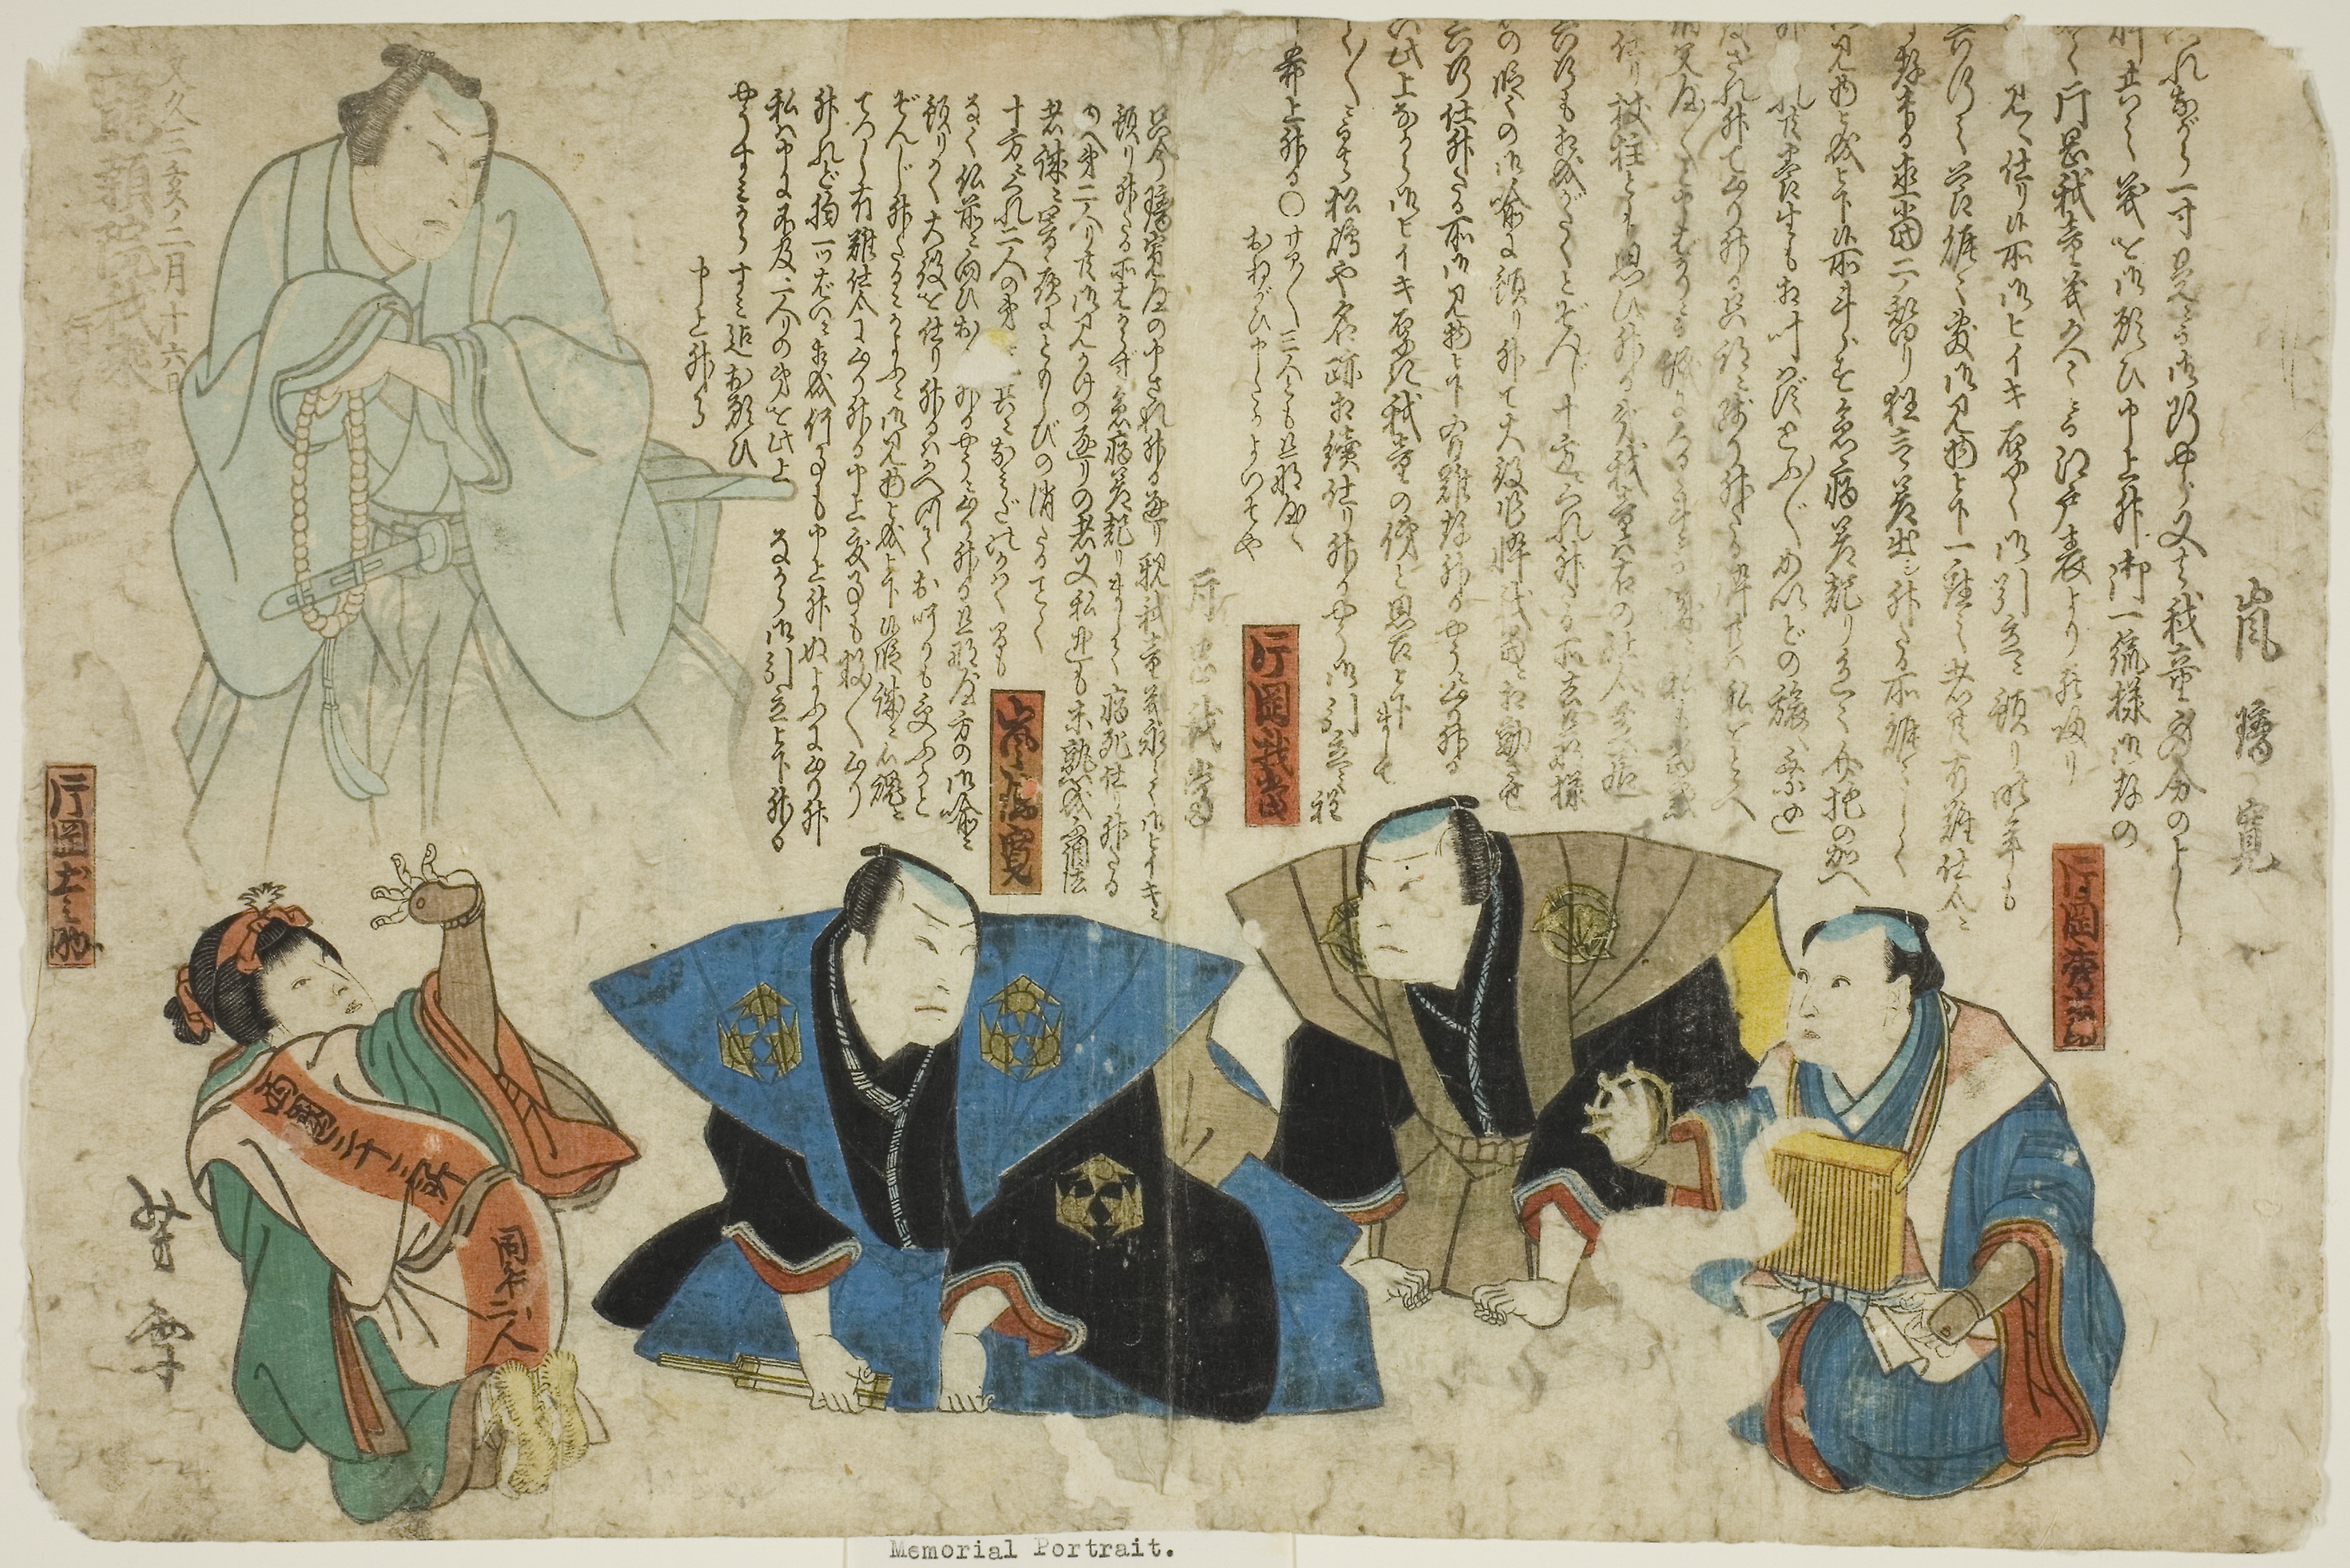
text, art, illustration, painting, history, miniature, paper